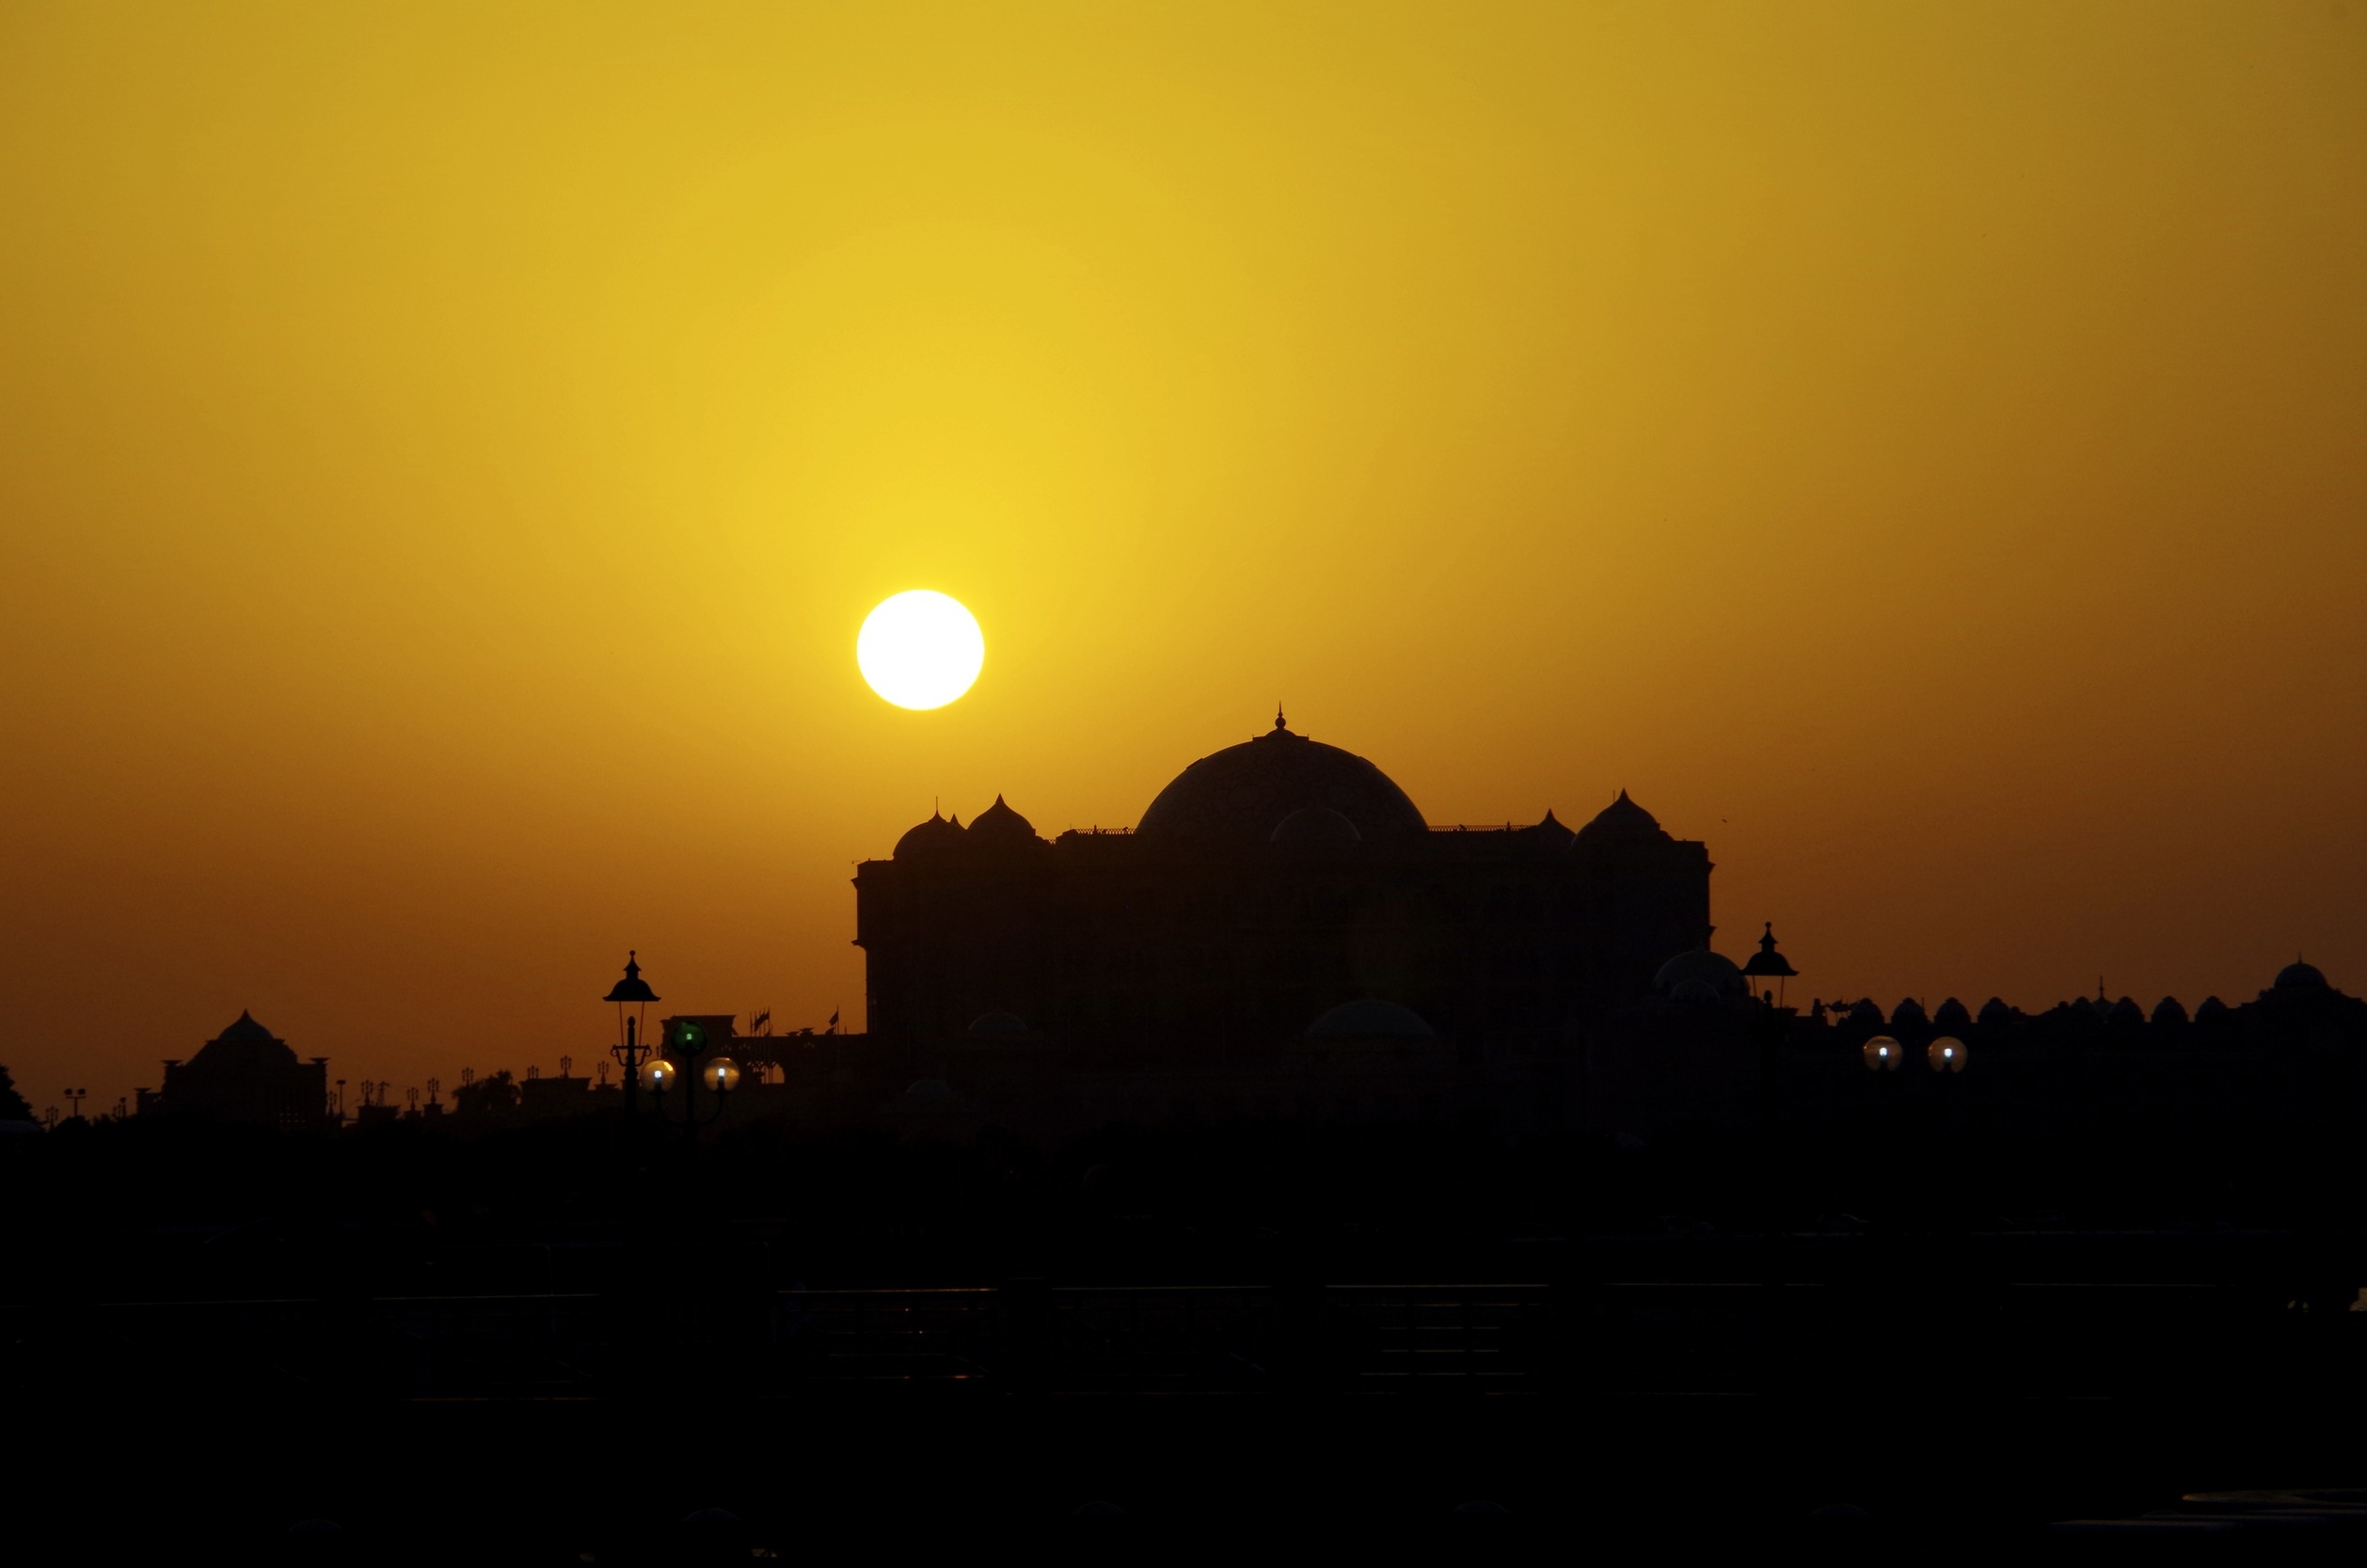
horizon, silhouette, sky, sun, sunrise, sunset, skyline, sunlight, morning, dawn, atmosphere, dusk, evening, afterglow, astronomical object, atmospheric phenomenon